Butlin's

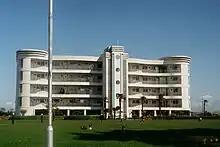
Blue Skies Apartments in Minehead

began in 1939. With the outbreak of the Second World War, building at Filey was postponed, and the camps at Skegness and Clacton were given over for military use. Wartime use of Butlin's camps continued, with resorts at Ayr, Filey, and Pwllheli being completed and opened as military camps. The Ayr camp was later renamed "Wonderwest World", and is now owned and run by Haven, part of Bourne Leisure, who previously owned both brands.